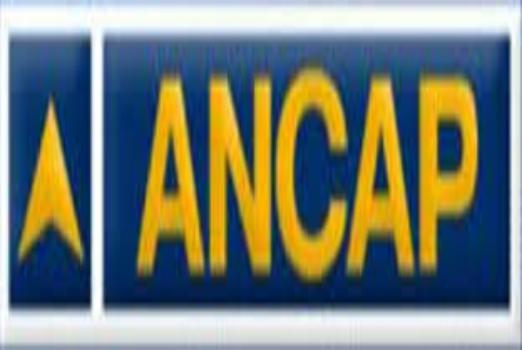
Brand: ANCAP-1
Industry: Transportation